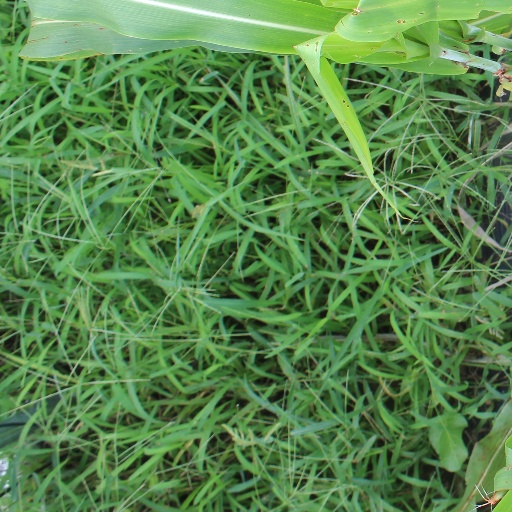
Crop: sorghum